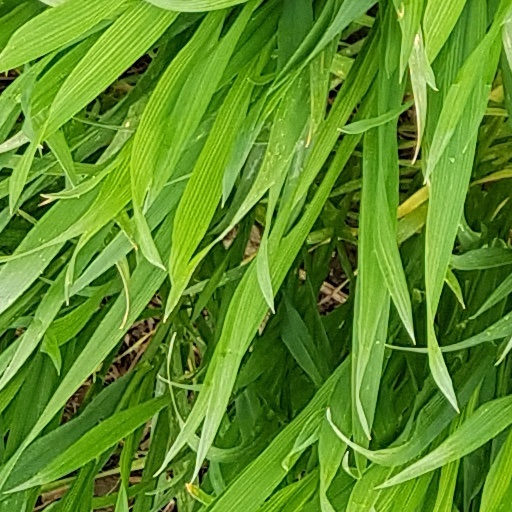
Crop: wheat